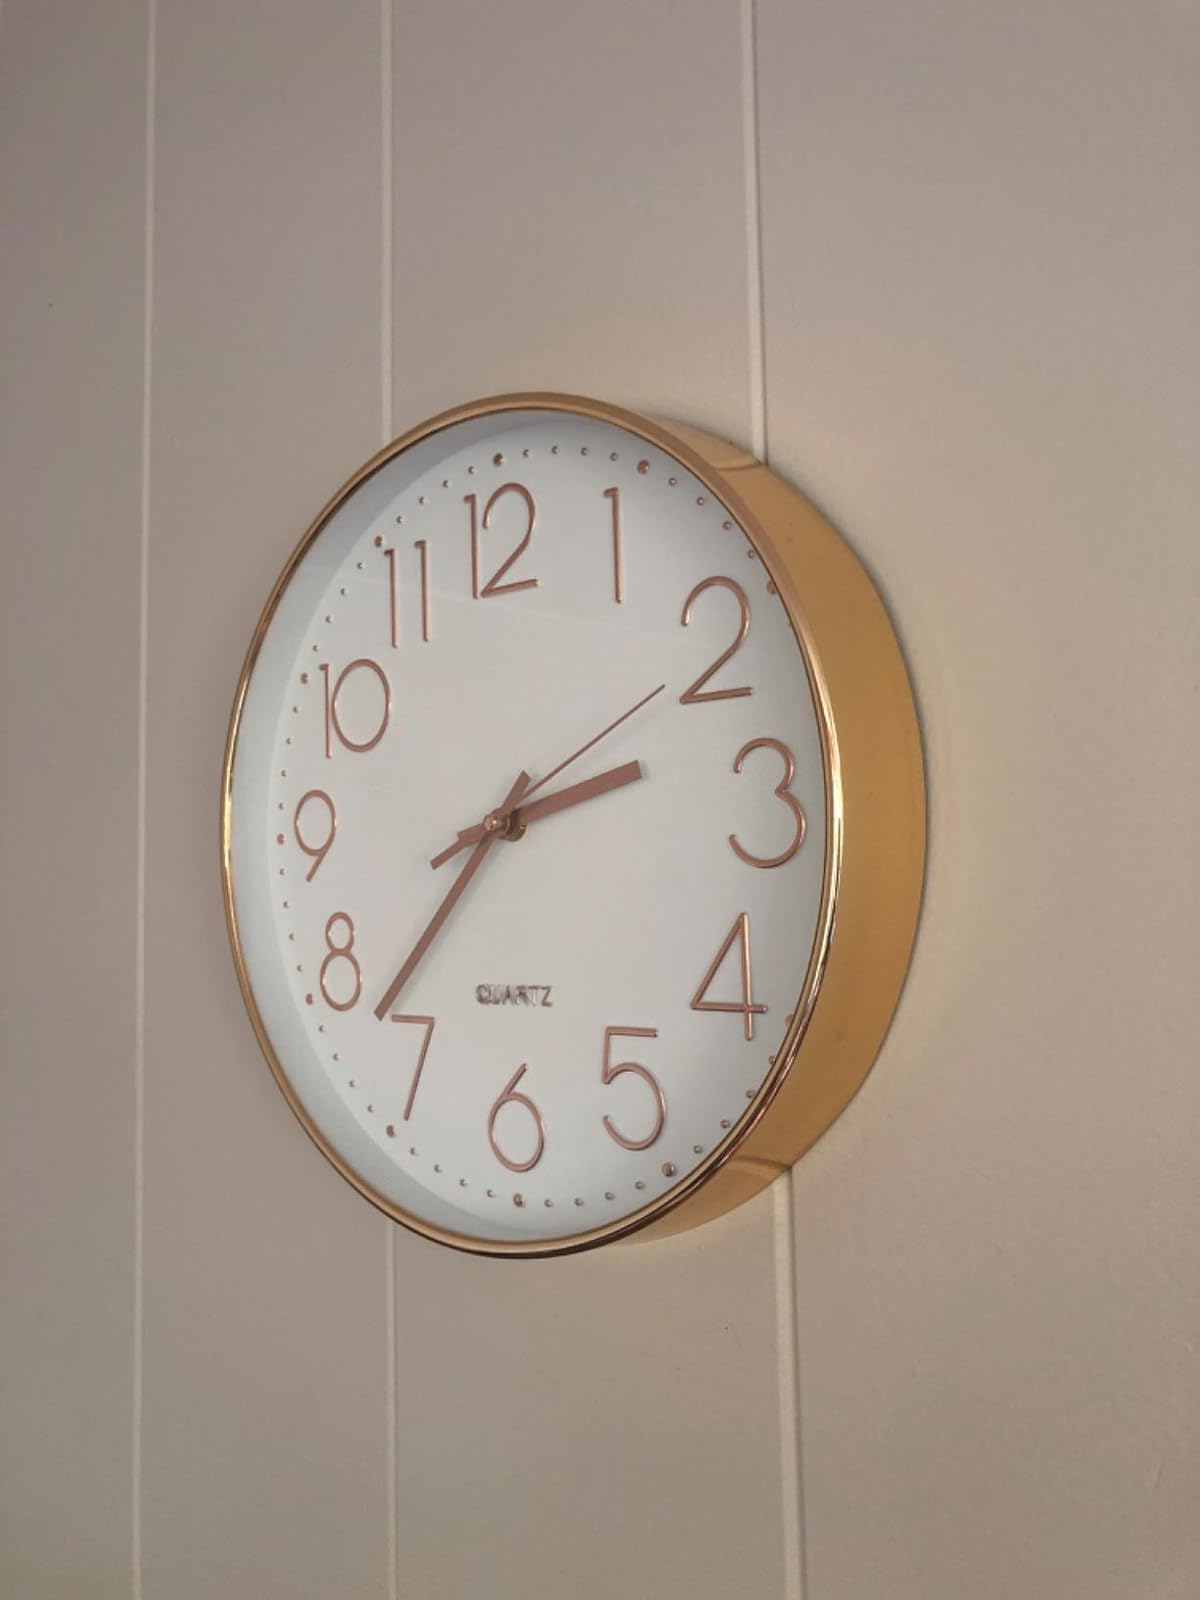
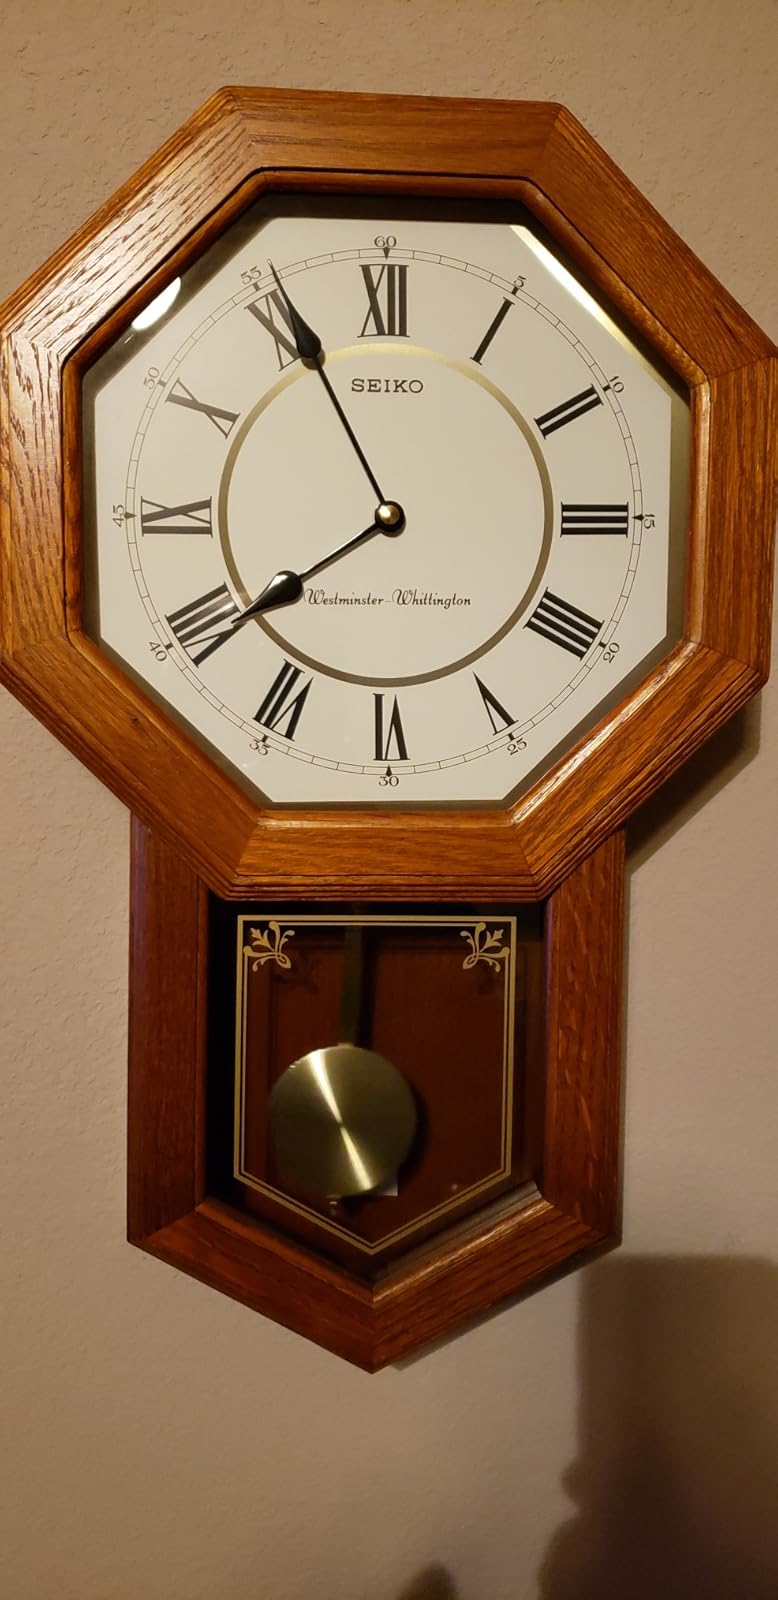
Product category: clock
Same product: no